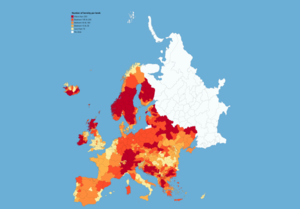
Estimated number of hermits per country11
L'ermite ou l'anachorète est une personne qui a fait le choix d'une vie spirituelle dans la solitude et le recueillement. Les ermites étaient à l'origine appelés anachorètes, l'anachorétisme étant l'opposé du cénobitisme.